Bermuda

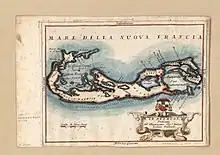
Map of Bermuda by Vincenzo Coronelli, 1 January 1692

For the next century, the island was frequently visited but not settled. The English began to focus on the New World, initially settling in Virginia, starting British colonisation in North America, establishing a colony at Jamestown, Virginia in 1607. Two years later, a flotilla of seven ships left England with several hundred settlers, food, and supplies to relieve the Jamestown colony. However, the flotilla was broken up by a storm and the flagship, the "Sea Venture", drove onto Bermuda's reef to prevent her sinking, resulting in the survival of all her passengers and crew. The settlers were unwilling to move on, having now heard about the true conditions in Jamestown from the sailors, and made multiple attempts to rebel and stay in Bermuda. They argued that they had a right to stay and establish their own government. The new settlement became a prison labour camp, and built two ships, the "Deliverance" and the "Patience".